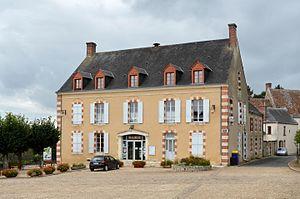
Mairie de Montmirail (Sarthe)
Montmirail est une commune française, située dans le département de la Sarthe en région Pays de la Loire, peuplée de 389 habitants. Elle dépendait du diocèse de Chartres et était l'une des cinq baronneries du Perche-Gouët.